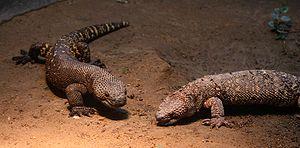
Heloderma horridum est une espèce de sauriens de la famille des Helodermatidae. En français, elle est appelée Lézard perlé, Héloderme mexicain, Héloderme granuleux ou Héloderme horrible. Ce lézard ovipare se rencontre au Mexique et au Guatemala du niveau de la mer jusqu'à près de 1 500 m d'altitude dans de nombreux habitats tels des déserts, forêts de feuillus, forêts tropicales et zones broussailleuses, mais également dans les forêts de pins. Il peut mesurer de 50 à 90 cm de long − queue comprise − et peser de 800 g à 2 kg les mâles étant en général plus grands et plus trapus. Ses écailles, petites et rondes, sont très bosselées, d'où son nom de « perlé ». De couleur noire avec plus ou moins de points ou taches jaunes, il existe cependant des individus quasiment intégralement noirs. Il se nourrit principalement d'œufs d'oiseaux et de lézards mais peut aussi consommer de petits oiseaux, mammifères, insectes…